Shilluk Kingdom

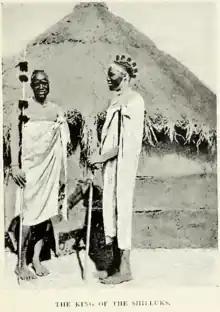
The Shilluk king in 1908

Within each group ("podh") are hamlets ("pajø"). The "pac" is inhabited by individuals from the same lineage. Some hamlets may consist of only one dwelling, but others may have more than fifty. The "pajø" is a family in its broadest sense. A traditional dwelling consists of two huts ("gol") separated by a small space enclosed by millet stalks or coarse grass mats. The homes are built around a large common pen for goats and cows. A large hut ("lwagø") houses livestock during the rainy season. During the rest of the year, the hut is a hostel for foreign guests and a town hall.